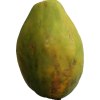
Label: papaya